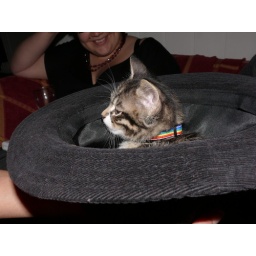
By popular demand, a cat in a hat